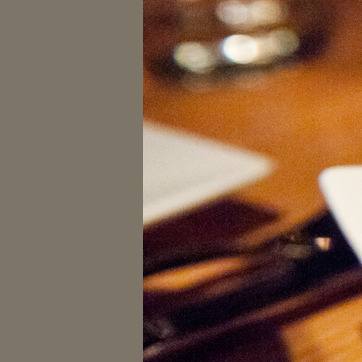
Material: ceramic